Janja Garnbret

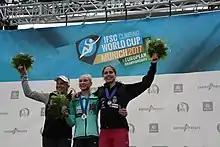
Garnbret as the 2017 European champion in combined discipline

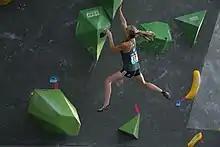
Garnbret climbing at the 2017 IFSC Climbing World Cup in Munich, Germany

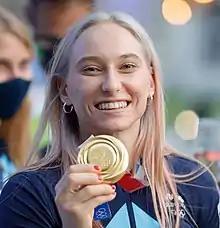
Garnbret with the gold medal from the 2020 Summer Olympics

In 2015, Garnbret onsighted "Avatar", an graded sport climbing route in Pandora, Croatia. The same year, she successfully climbed her first graded route by redpointing "Miza za šest" at Kotečnik in her home country of Slovenia.